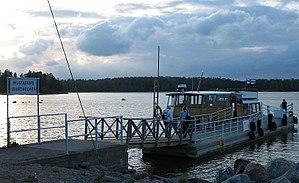
Mustasaari, en suédois Svartholmen, est une île du sud de la Finlande située dans le golfe de Finlande, à l'ouest du centre-ville d'Helsinki. L'île appartient au quartier de Lehtisaari et au district de Munkkiniemi.